You Will Be My Wife

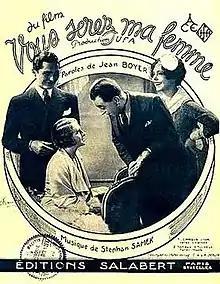

You Will Be My Wife (French: Vous serez ma femme) is a 1932 German comedy film directed by Carl Boese, Serge de Poligny and Heinz Hille and starring Alice Field, Roger Tréville and Lucien Baroux. It is the French-language version of UFA's "The Cheeky Devil".